Satyajit Ray

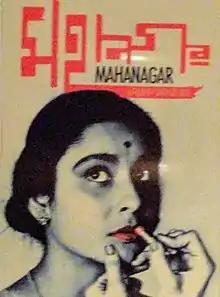
Poster for "Mahanagar" (1963)

In 1964, Ray directed "Charulata" ("The Lonely Wife"). One of Ray's favourite films, it was regarded by many critics as his most accomplished. Based on Tagore's short story, "Nastanirh" ("Broken Nest"), the film tells of a lonely wife, Charu, in 19th-century Bengal, and her growing feelings for her brother-in-law Amal. In retrospective reviews, "The Guardian" called it "extraordinarily vivid and fresh", while "The Sydney Morning Herald" praised Madhabi Mukherjee's casting, the film's visual style, and its camera movements. Ray said the film contained the fewest flaws among his work and it was his only work which, given a chance, he would make exactly the same way. At the 15th Berlin International Film Festival, "Charulata" earned him a Silver Bear for Best Director. Other films in this period include "Mahanagar" ("The Big City"), "Teen Kanya" ("Three Daughters"), "Abhijan" ("The Expedition"), "Kapurush" ("The Coward") and "Mahapurush" ("Holy Man"). The first of these, "Mahanagar", drew praise from British critics; Philip French opined that it was one of Ray's best.